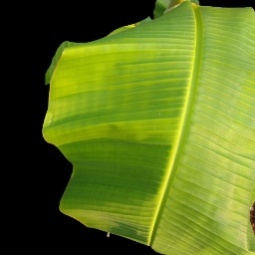
Label: Sulphur